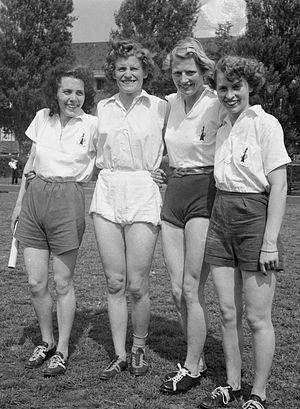
Petronella Büch, dite Nel Büch, est une sprinteuse néerlandaise, née le 6 décembre 1931 à Amsterdam et morte le 5 février 2013 à Amsterdam.